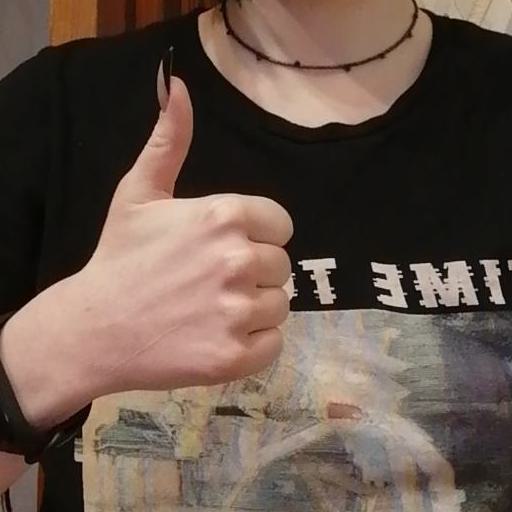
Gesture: like